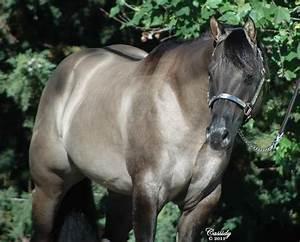
horse